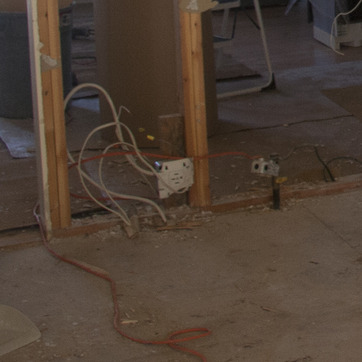
Material: plastic